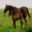
Label: horse